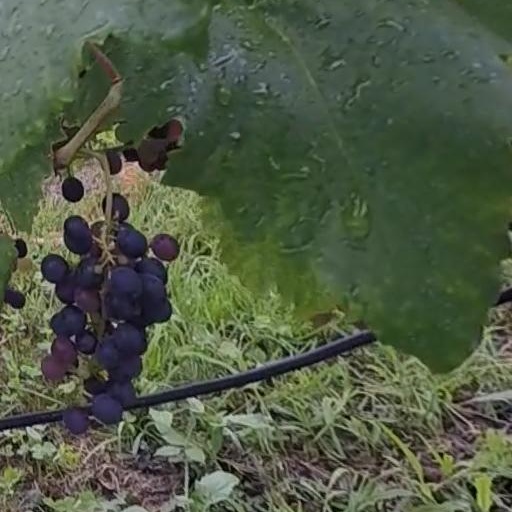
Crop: grape